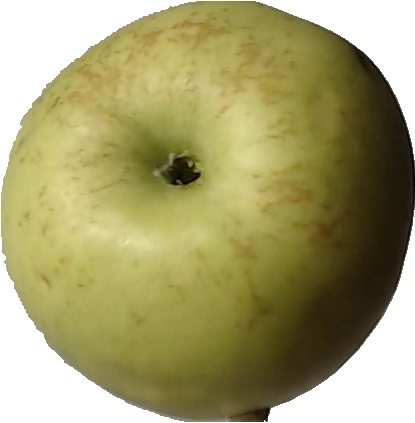
Label: apple_golden_3